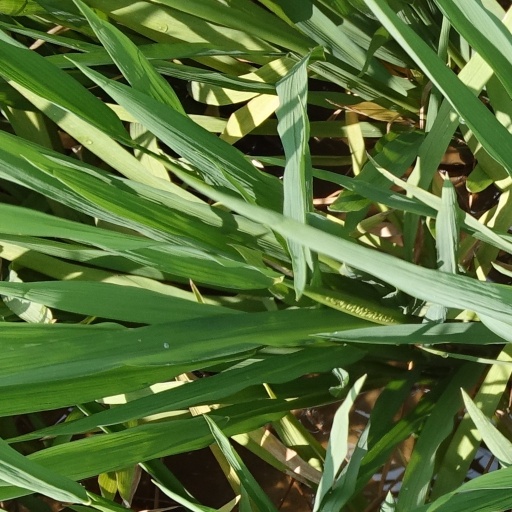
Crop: rice